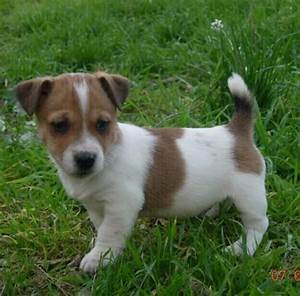
Label: dog